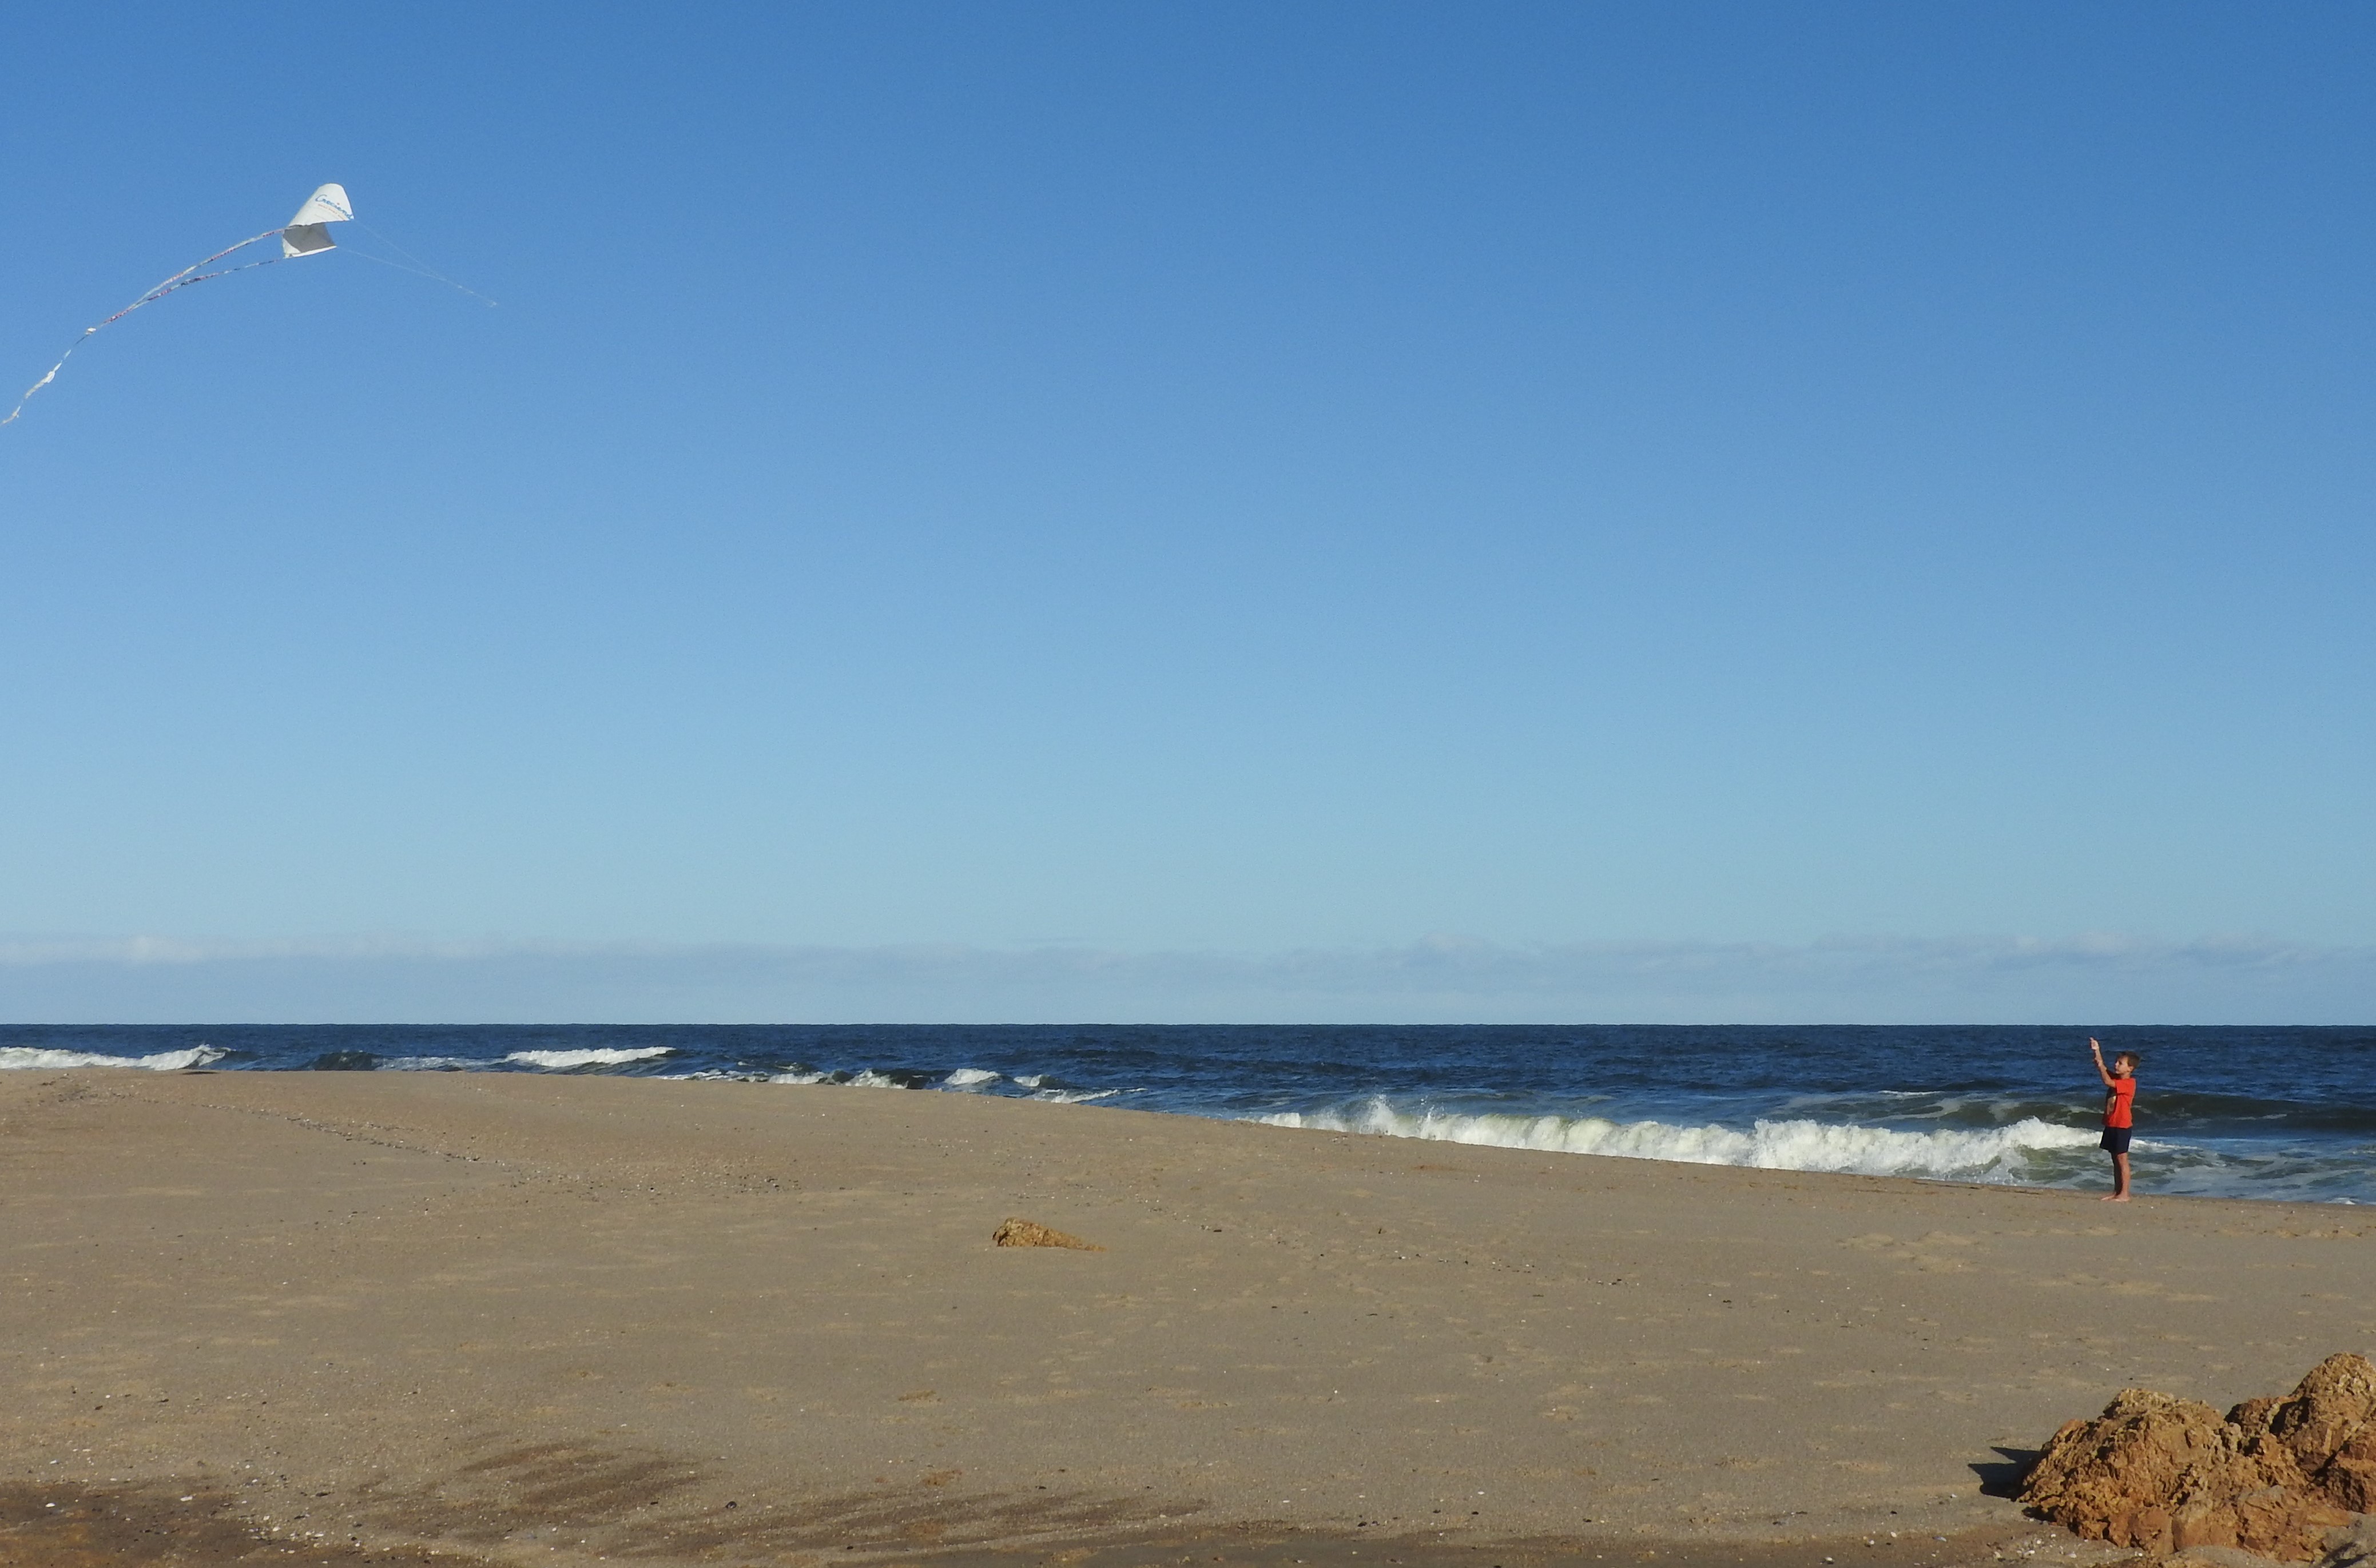
child, sea, keg, body of water, beach, coast, sky, shore, horizon, ocean, sand, wave, coastal and oceanic landforms, vacation, wind wave, fun, bay, cloud, tide, wind, kite sports, tourism